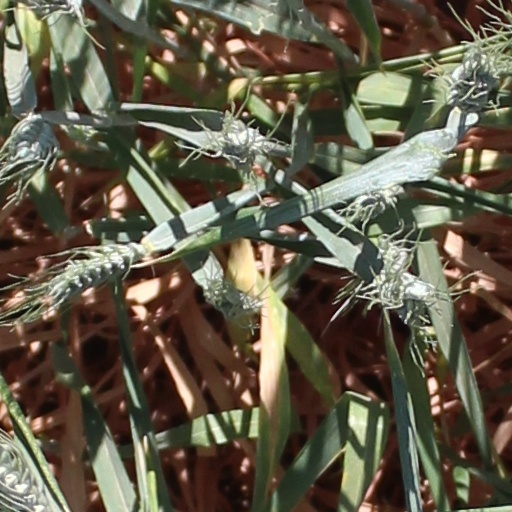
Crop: wheat